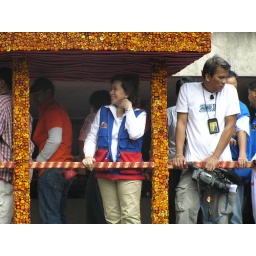
2007 Baguio (34) Cesar Montano in the orange shirt